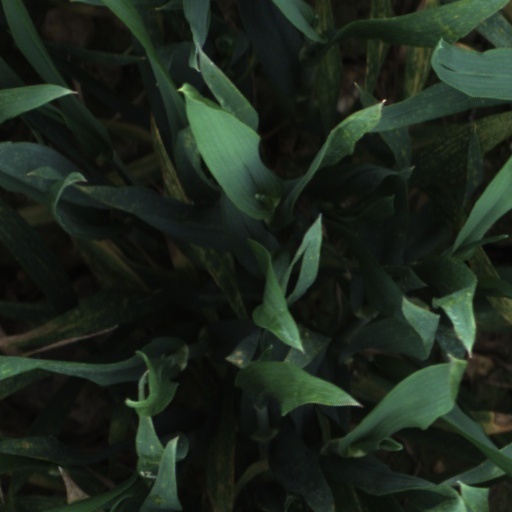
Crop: wheat